Safim

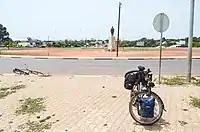
Roundabout in front of Osvaldo Vieira Airport, in the Bissalanca neighborhood, Safim city.

Safim is a city and sector in the Biombo Region of Guinea-Bissau. It has a population of 17,356 inhabitants as of the 2009 national census.